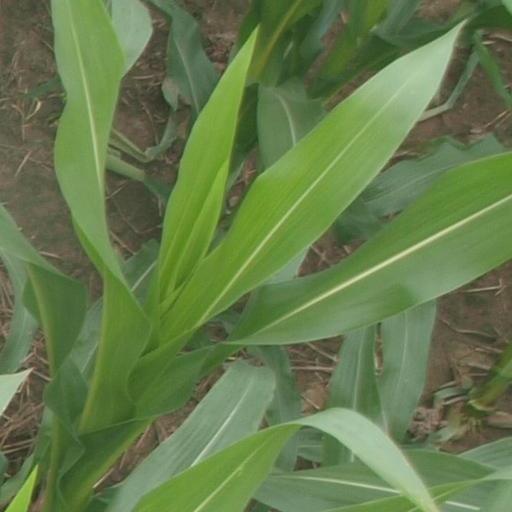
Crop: maize; corn